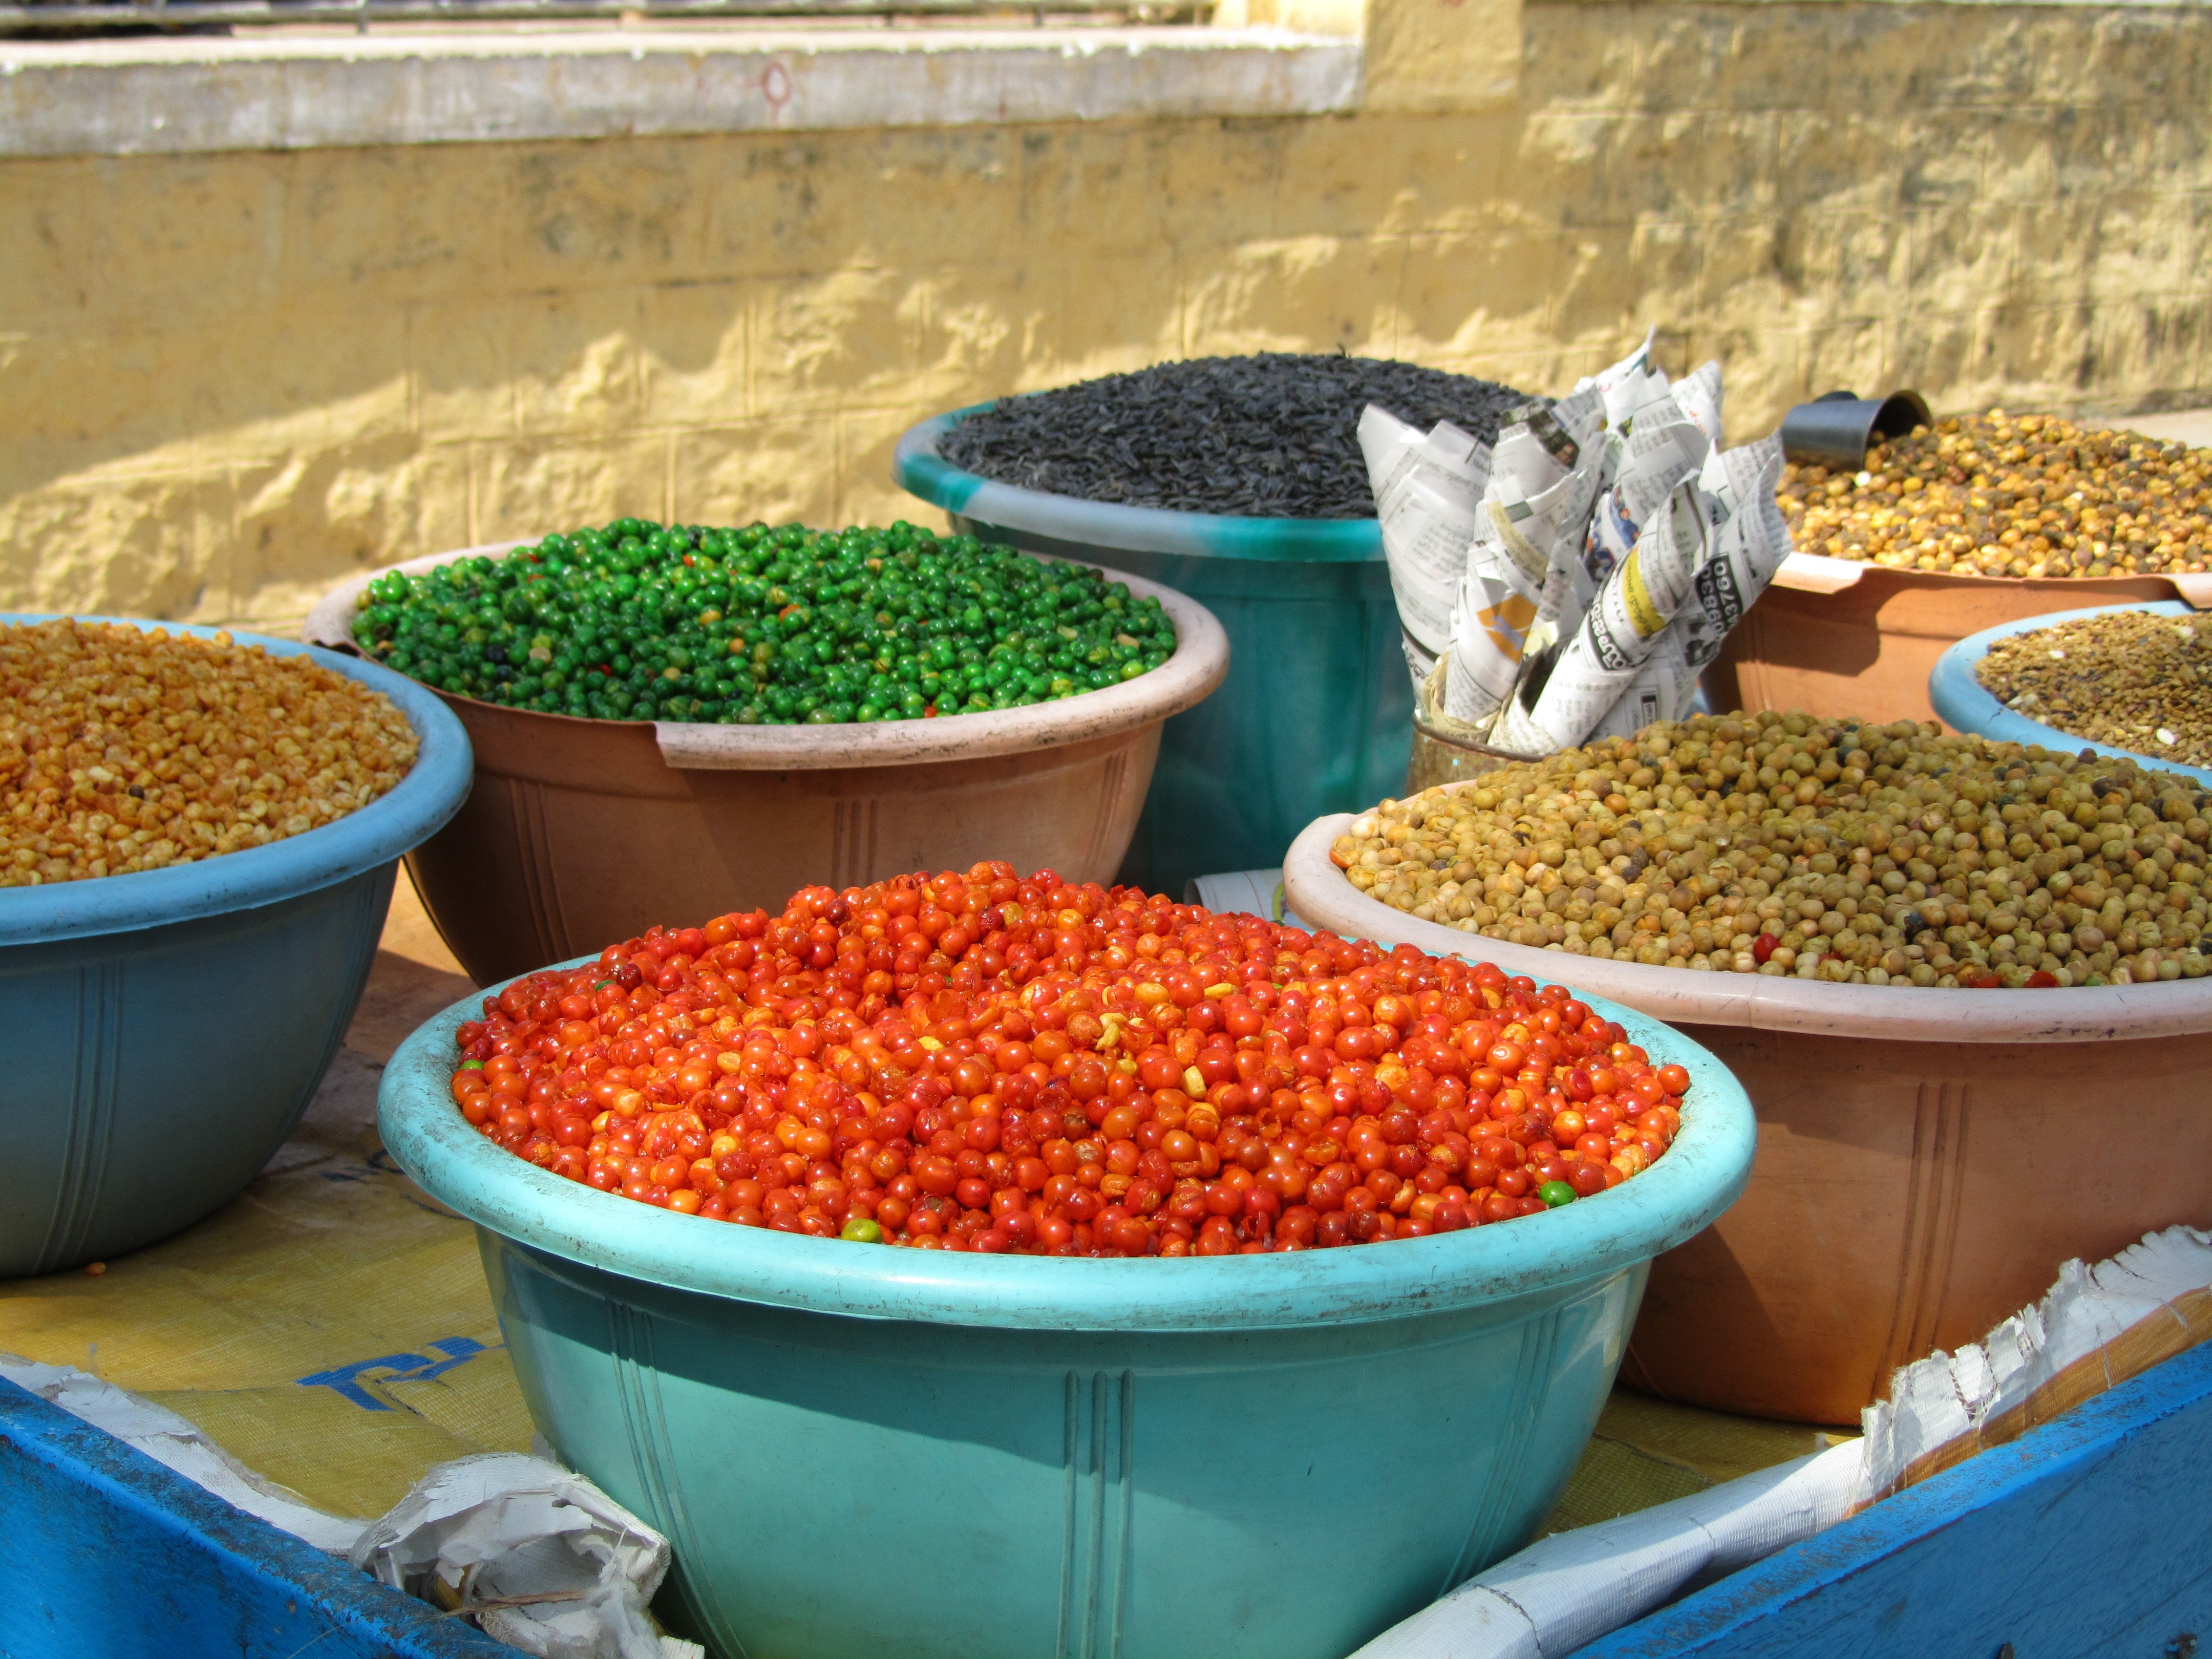
plant, fruit, food, produce, vegetable, crop, market, colorful, beans, flowering plant, land plant